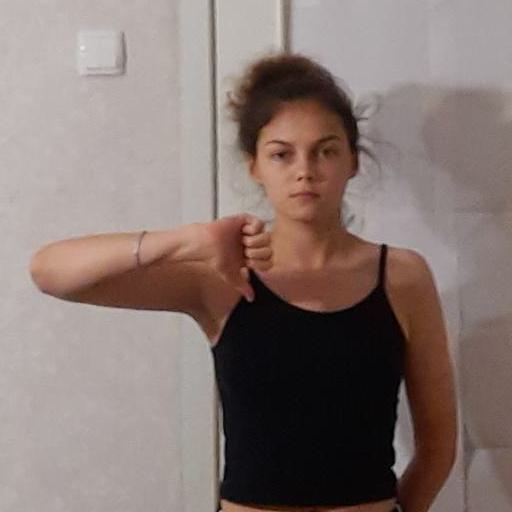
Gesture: dislike